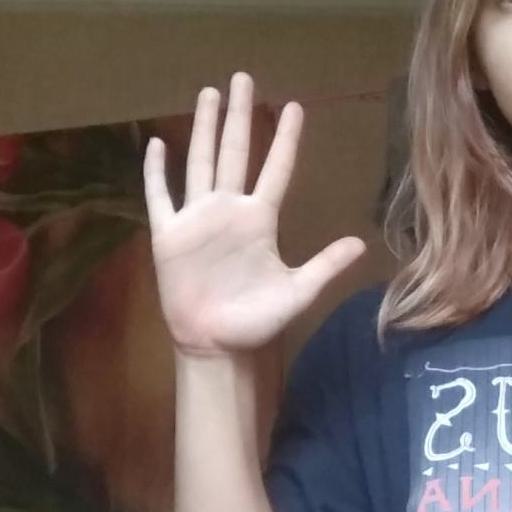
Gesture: palm